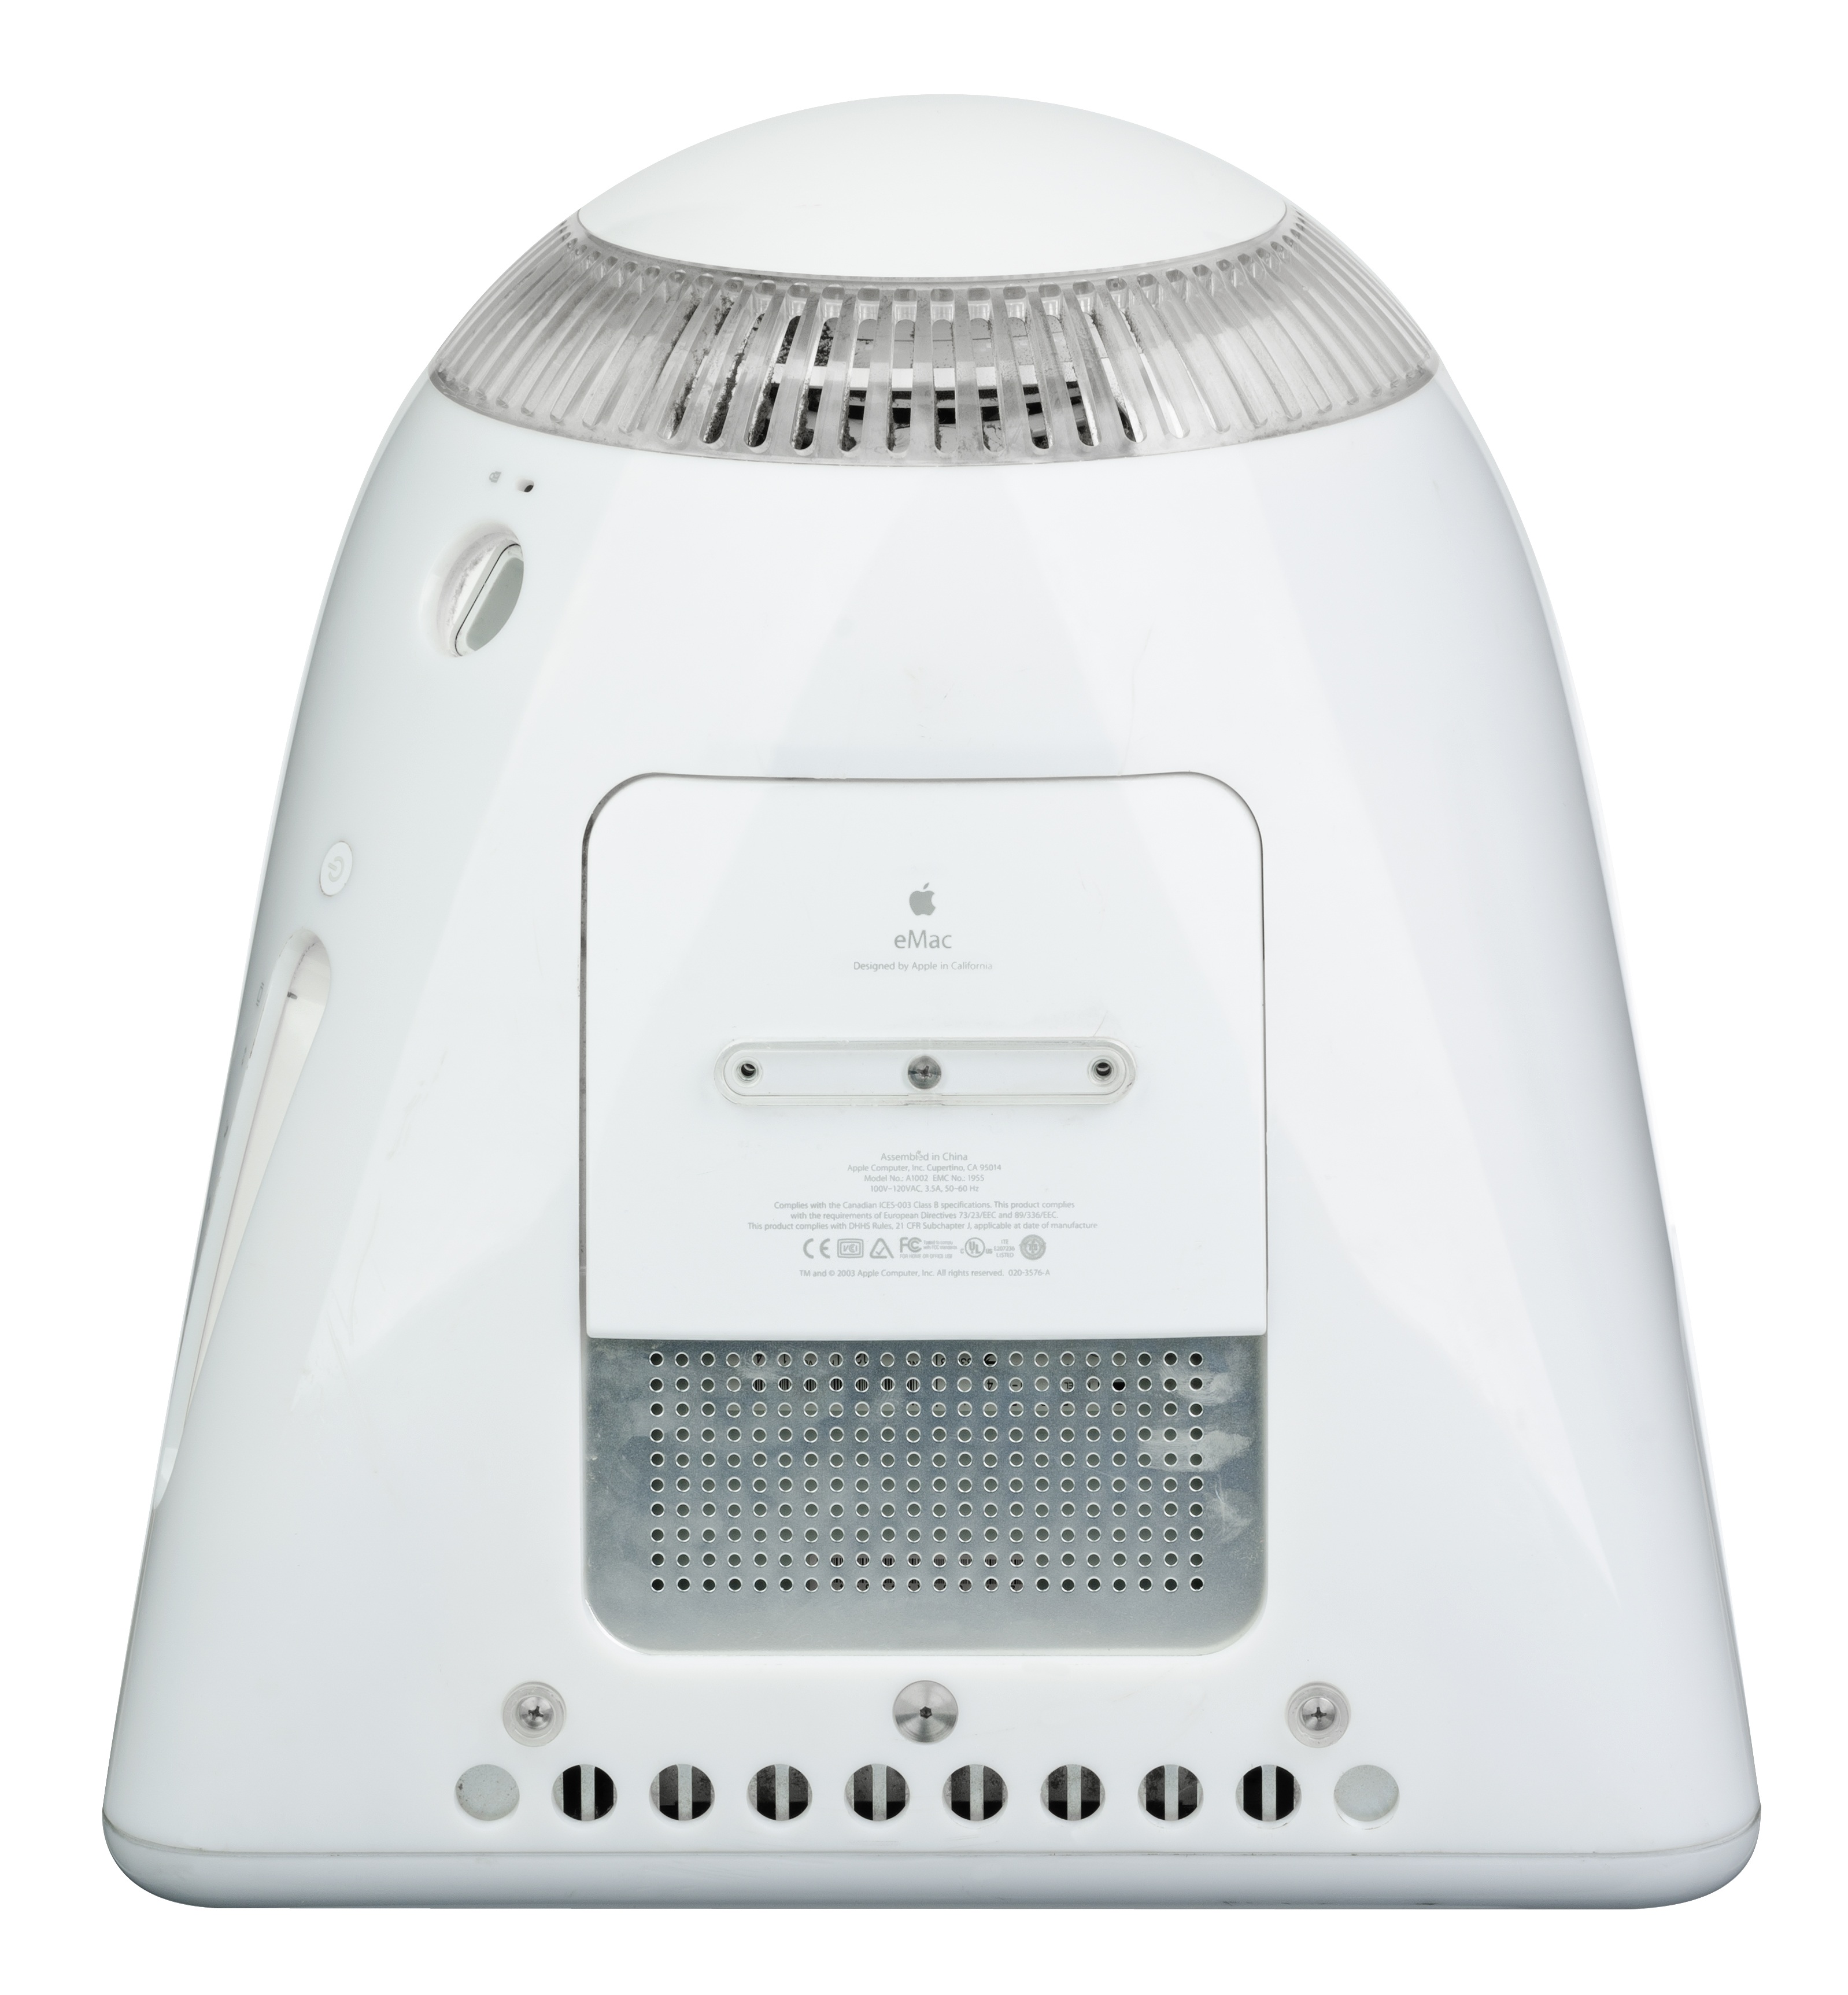
apple, technology, lighting, product, electronics, multimedia, bottom, wireless access point, emac